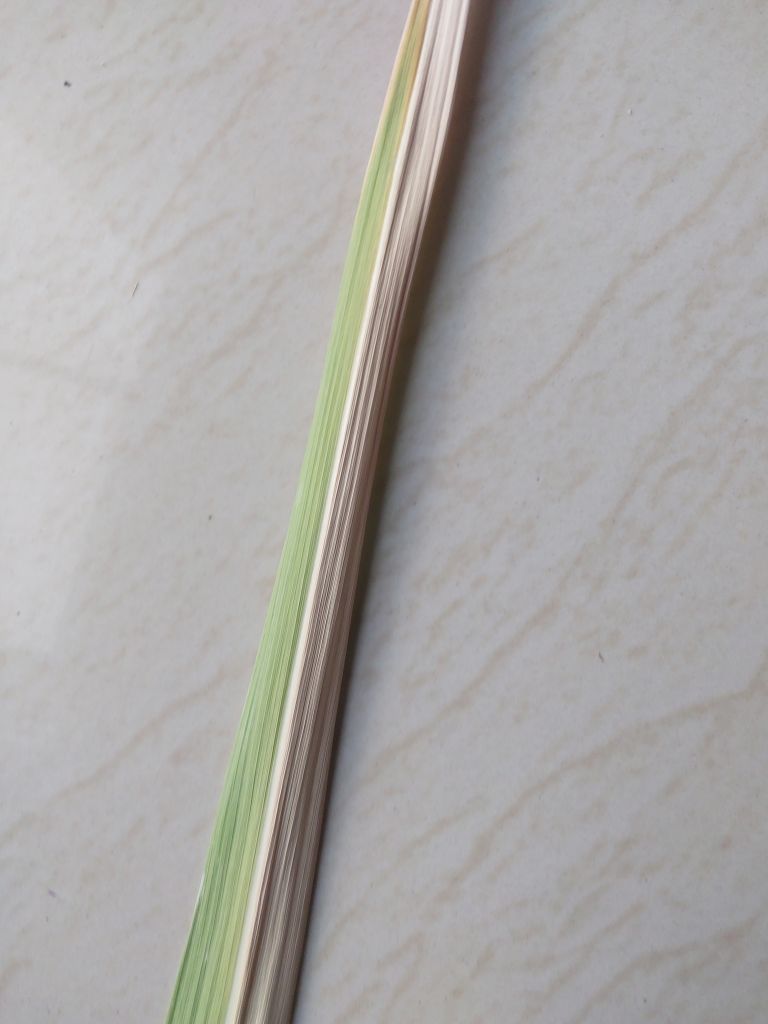
Label: Banded Chlorosis